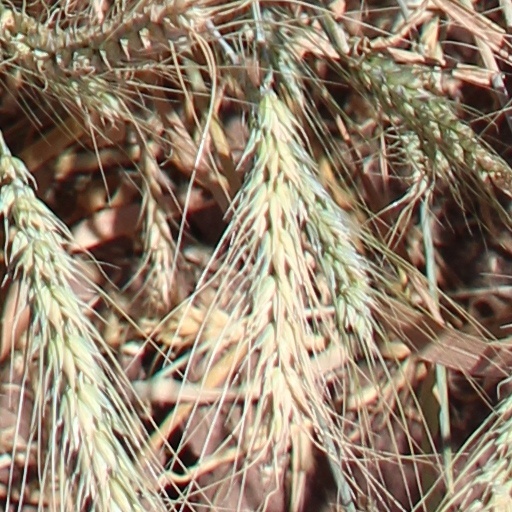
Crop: wheat